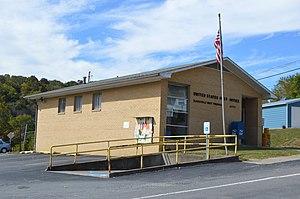
Blacksville est une ville américaine située dans le comté de Monongalia en Virginie-Occidentale.